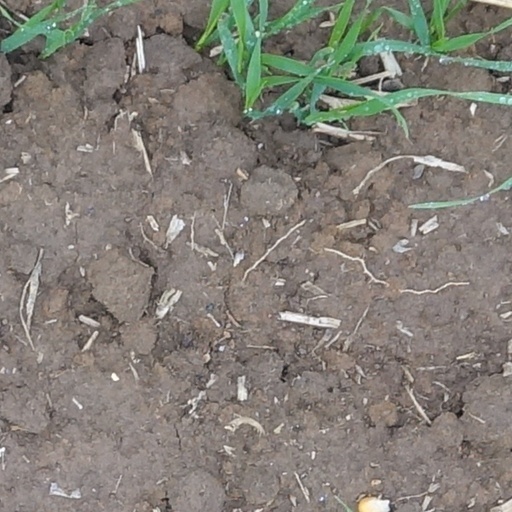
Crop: wheat